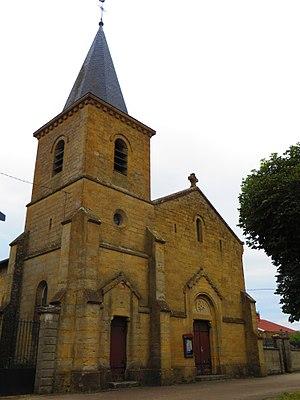
Gouraincourt L'église Saint-Martin
Gouraincourt est une commune française située dans le département de la Meuse, en région Grand Est.